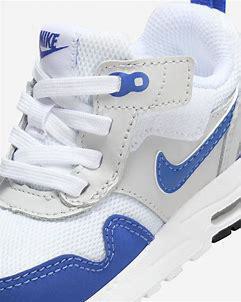
Brand: Nike
Model: Air Max 1 Easyon